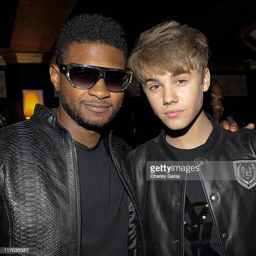
pop artists attend 30th birthday party